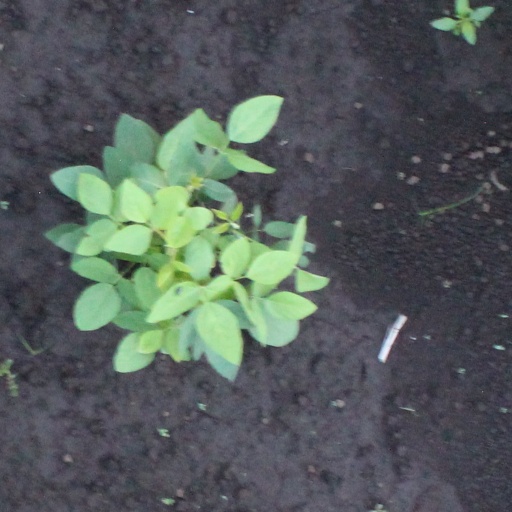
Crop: soybean